Boron

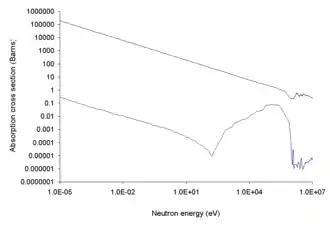
Neutron cross section of boron (top curve is for B and bottom curve for B)

Borosilicate glass, which is typically 12–15% BO, 80% SiO, and 2% AlO, has a low coefficient of thermal expansion, giving it a good resistance to thermal shock. Schott AG's "Duran" and Owens-Corning's trademarked Pyrex are two major brand names for this glass, used both in laboratory glassware and in consumer cookware and bakeware, chiefly for this resistance.